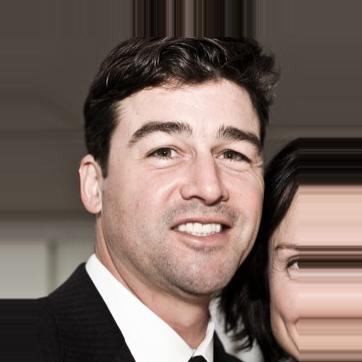
Age: 43